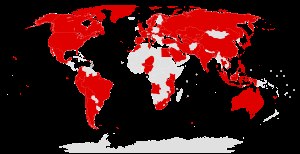
WannaCry ransomware angreb / Angreb
Lande, der i første omgang blev berørt[23]
WannaCry, også kendt under navnene WannaCrypt, WanaCrypt0r 2.0, Wanna Decryptor og andre lignende navne, er et ransomwareprogram rettet mod Microsoft Windows. I maj 2017 blev et stort cyber-angreb lanceret, hvor WannaCry blev brugt til at inficere over 230.000 computere i 99 lande, og afkræve løsepenge i bitcoin på 28 sprog. Angrebet er blevet beskrevet af Europol som hidtil uset i omfang.